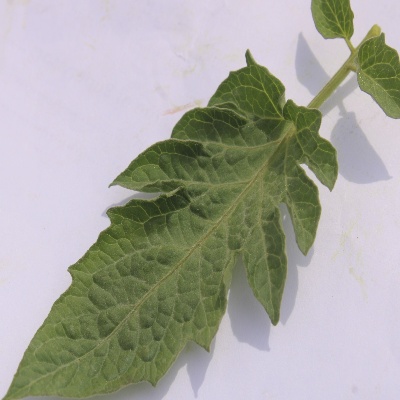
Crop: Tomato
Condition: healthy